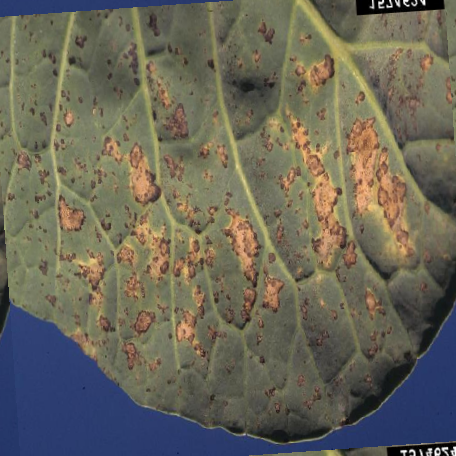
Label: Downy Mildew